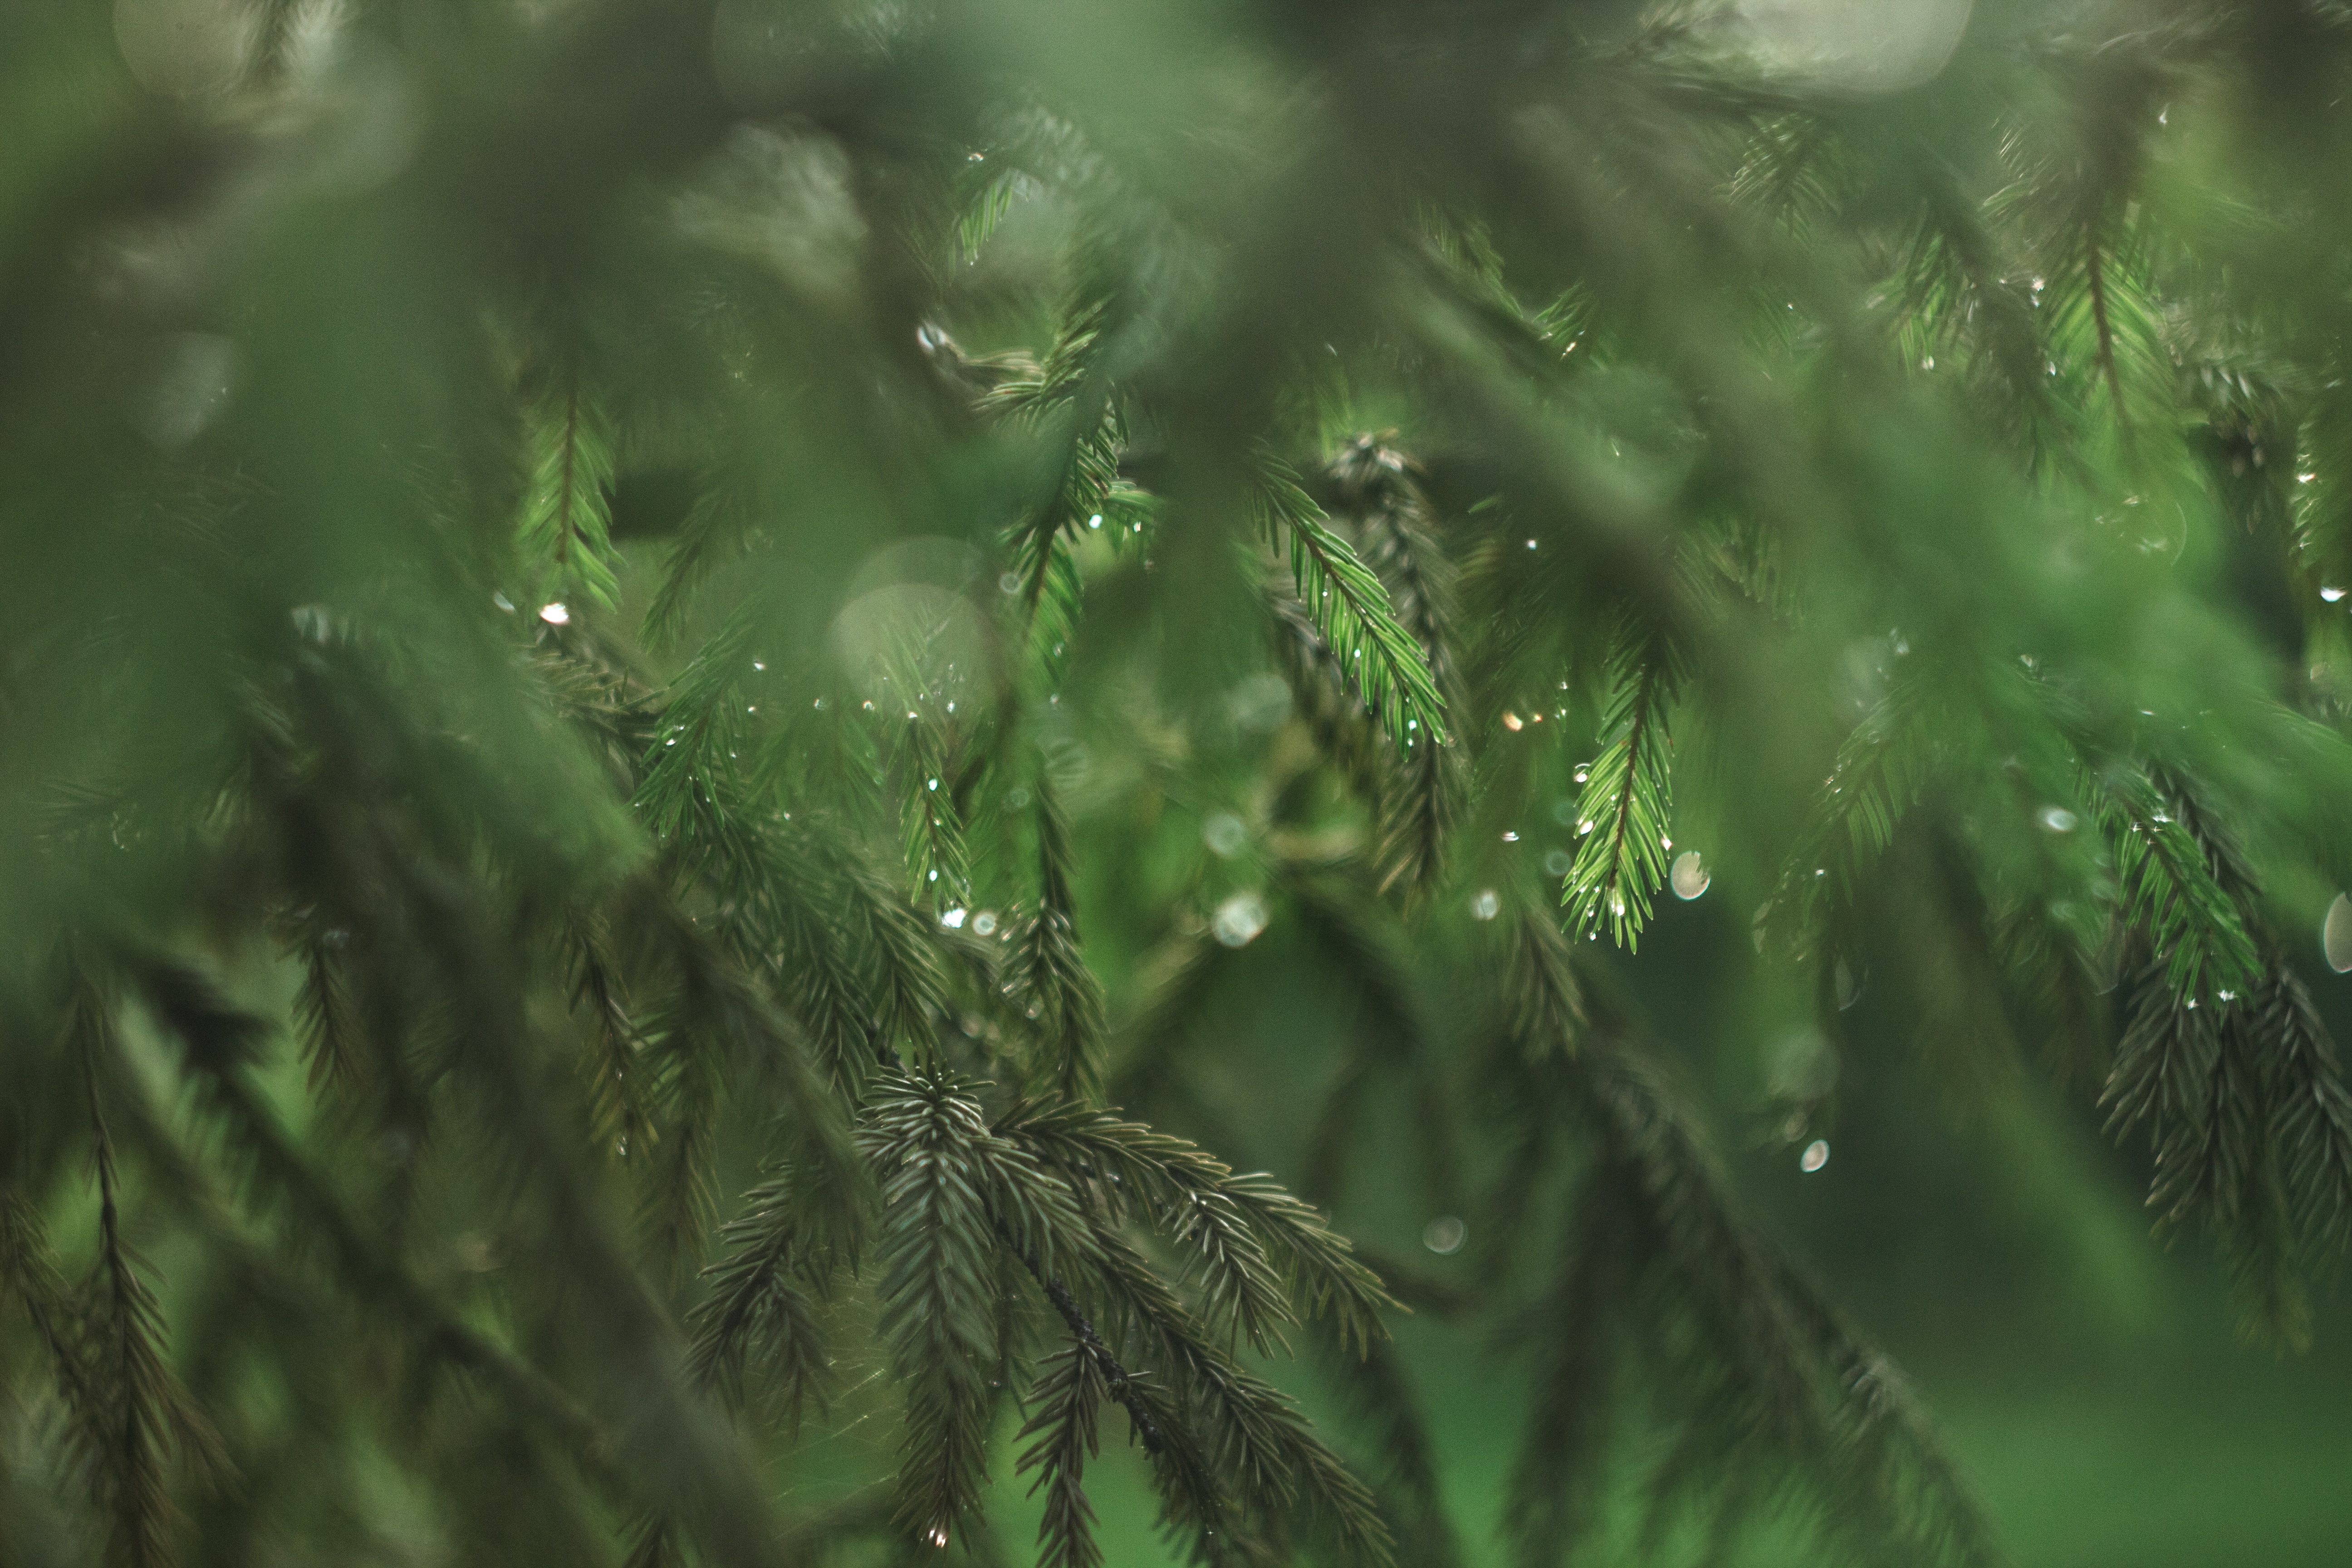
tree, water, nature, forest, grass, branch, dew, plant, sunlight, leaf, flower, green, reflection, jungle, botany, flora, close up, algae, rainforest, habitat, moisture, macro photography, natural environment, atmospheric phenomenon, plant stem, land plant